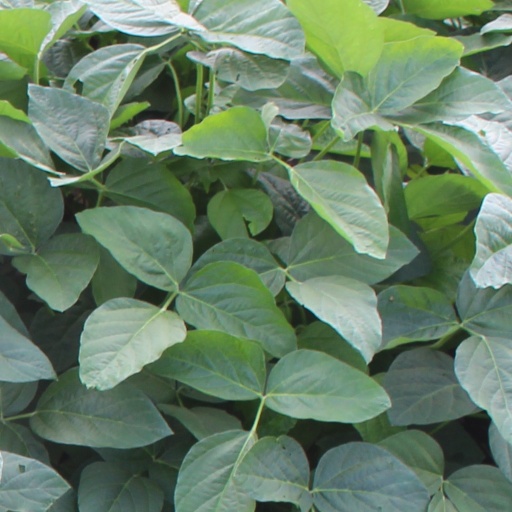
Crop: soybean